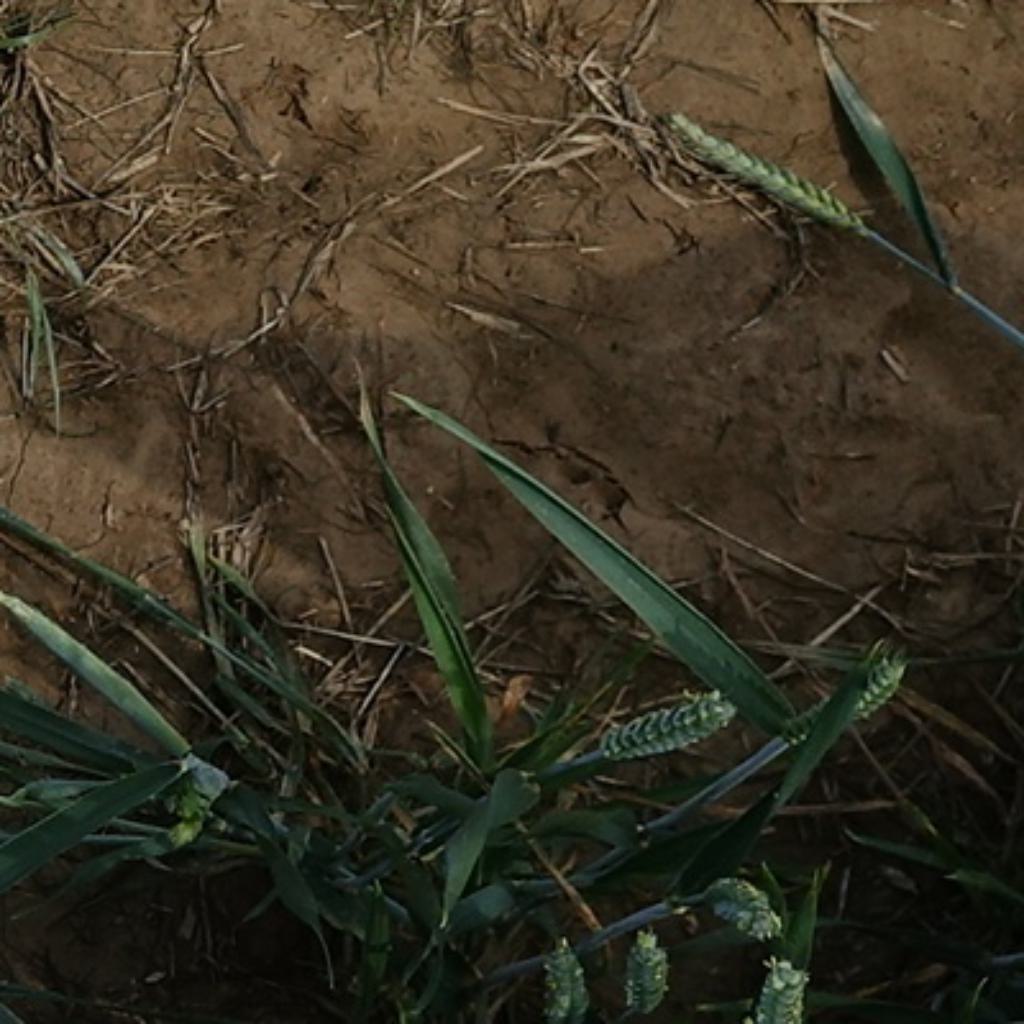
Country: France
Location: VLB
Wheat development stage: Filling